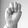
ASL letter: M